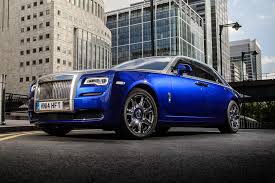
Label: noambulance